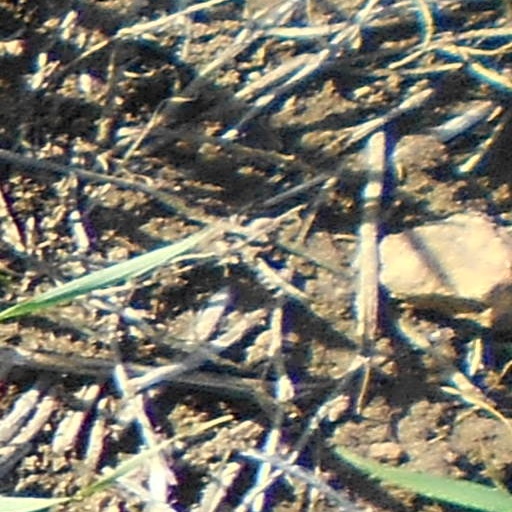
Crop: wheat